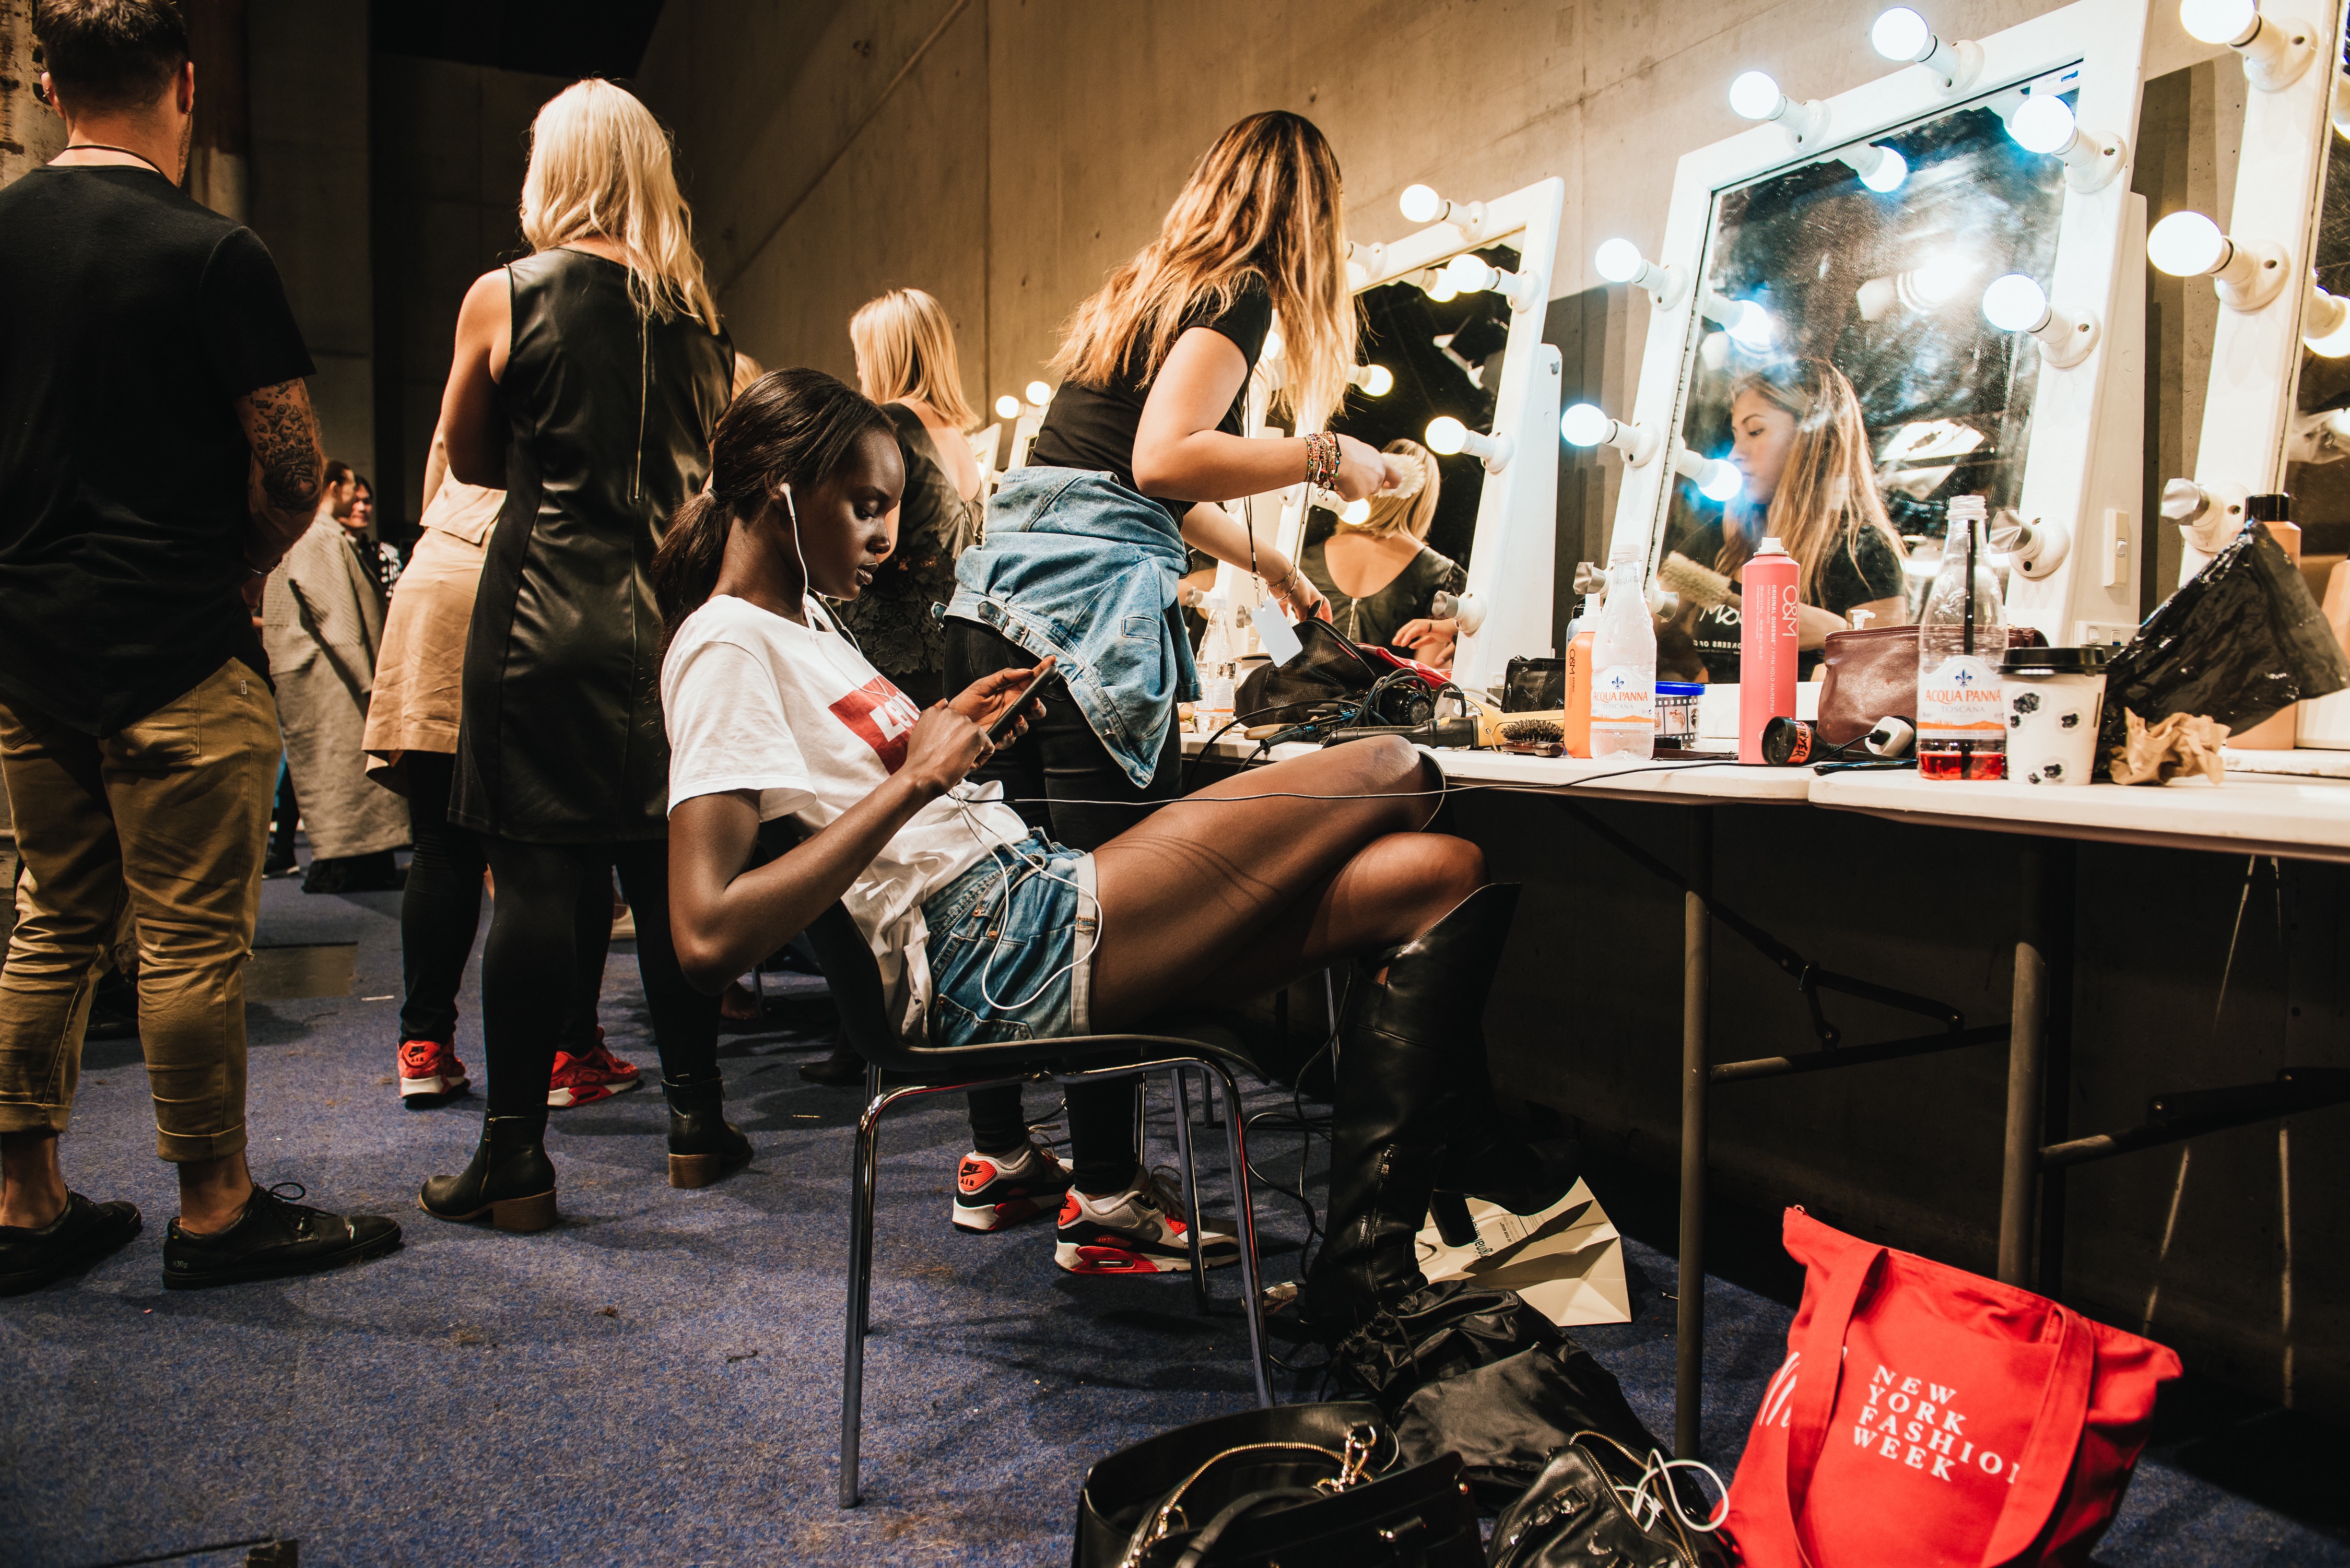
man, woman, female, fashion, lady, performance art, art